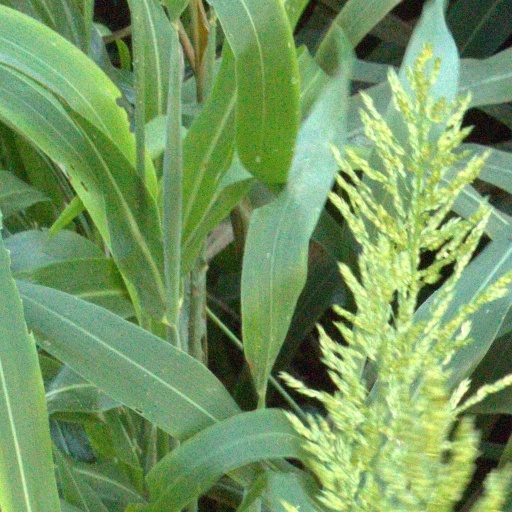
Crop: sorghum